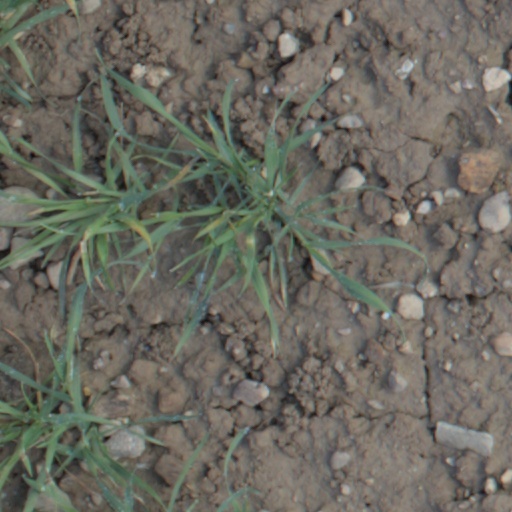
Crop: wheat